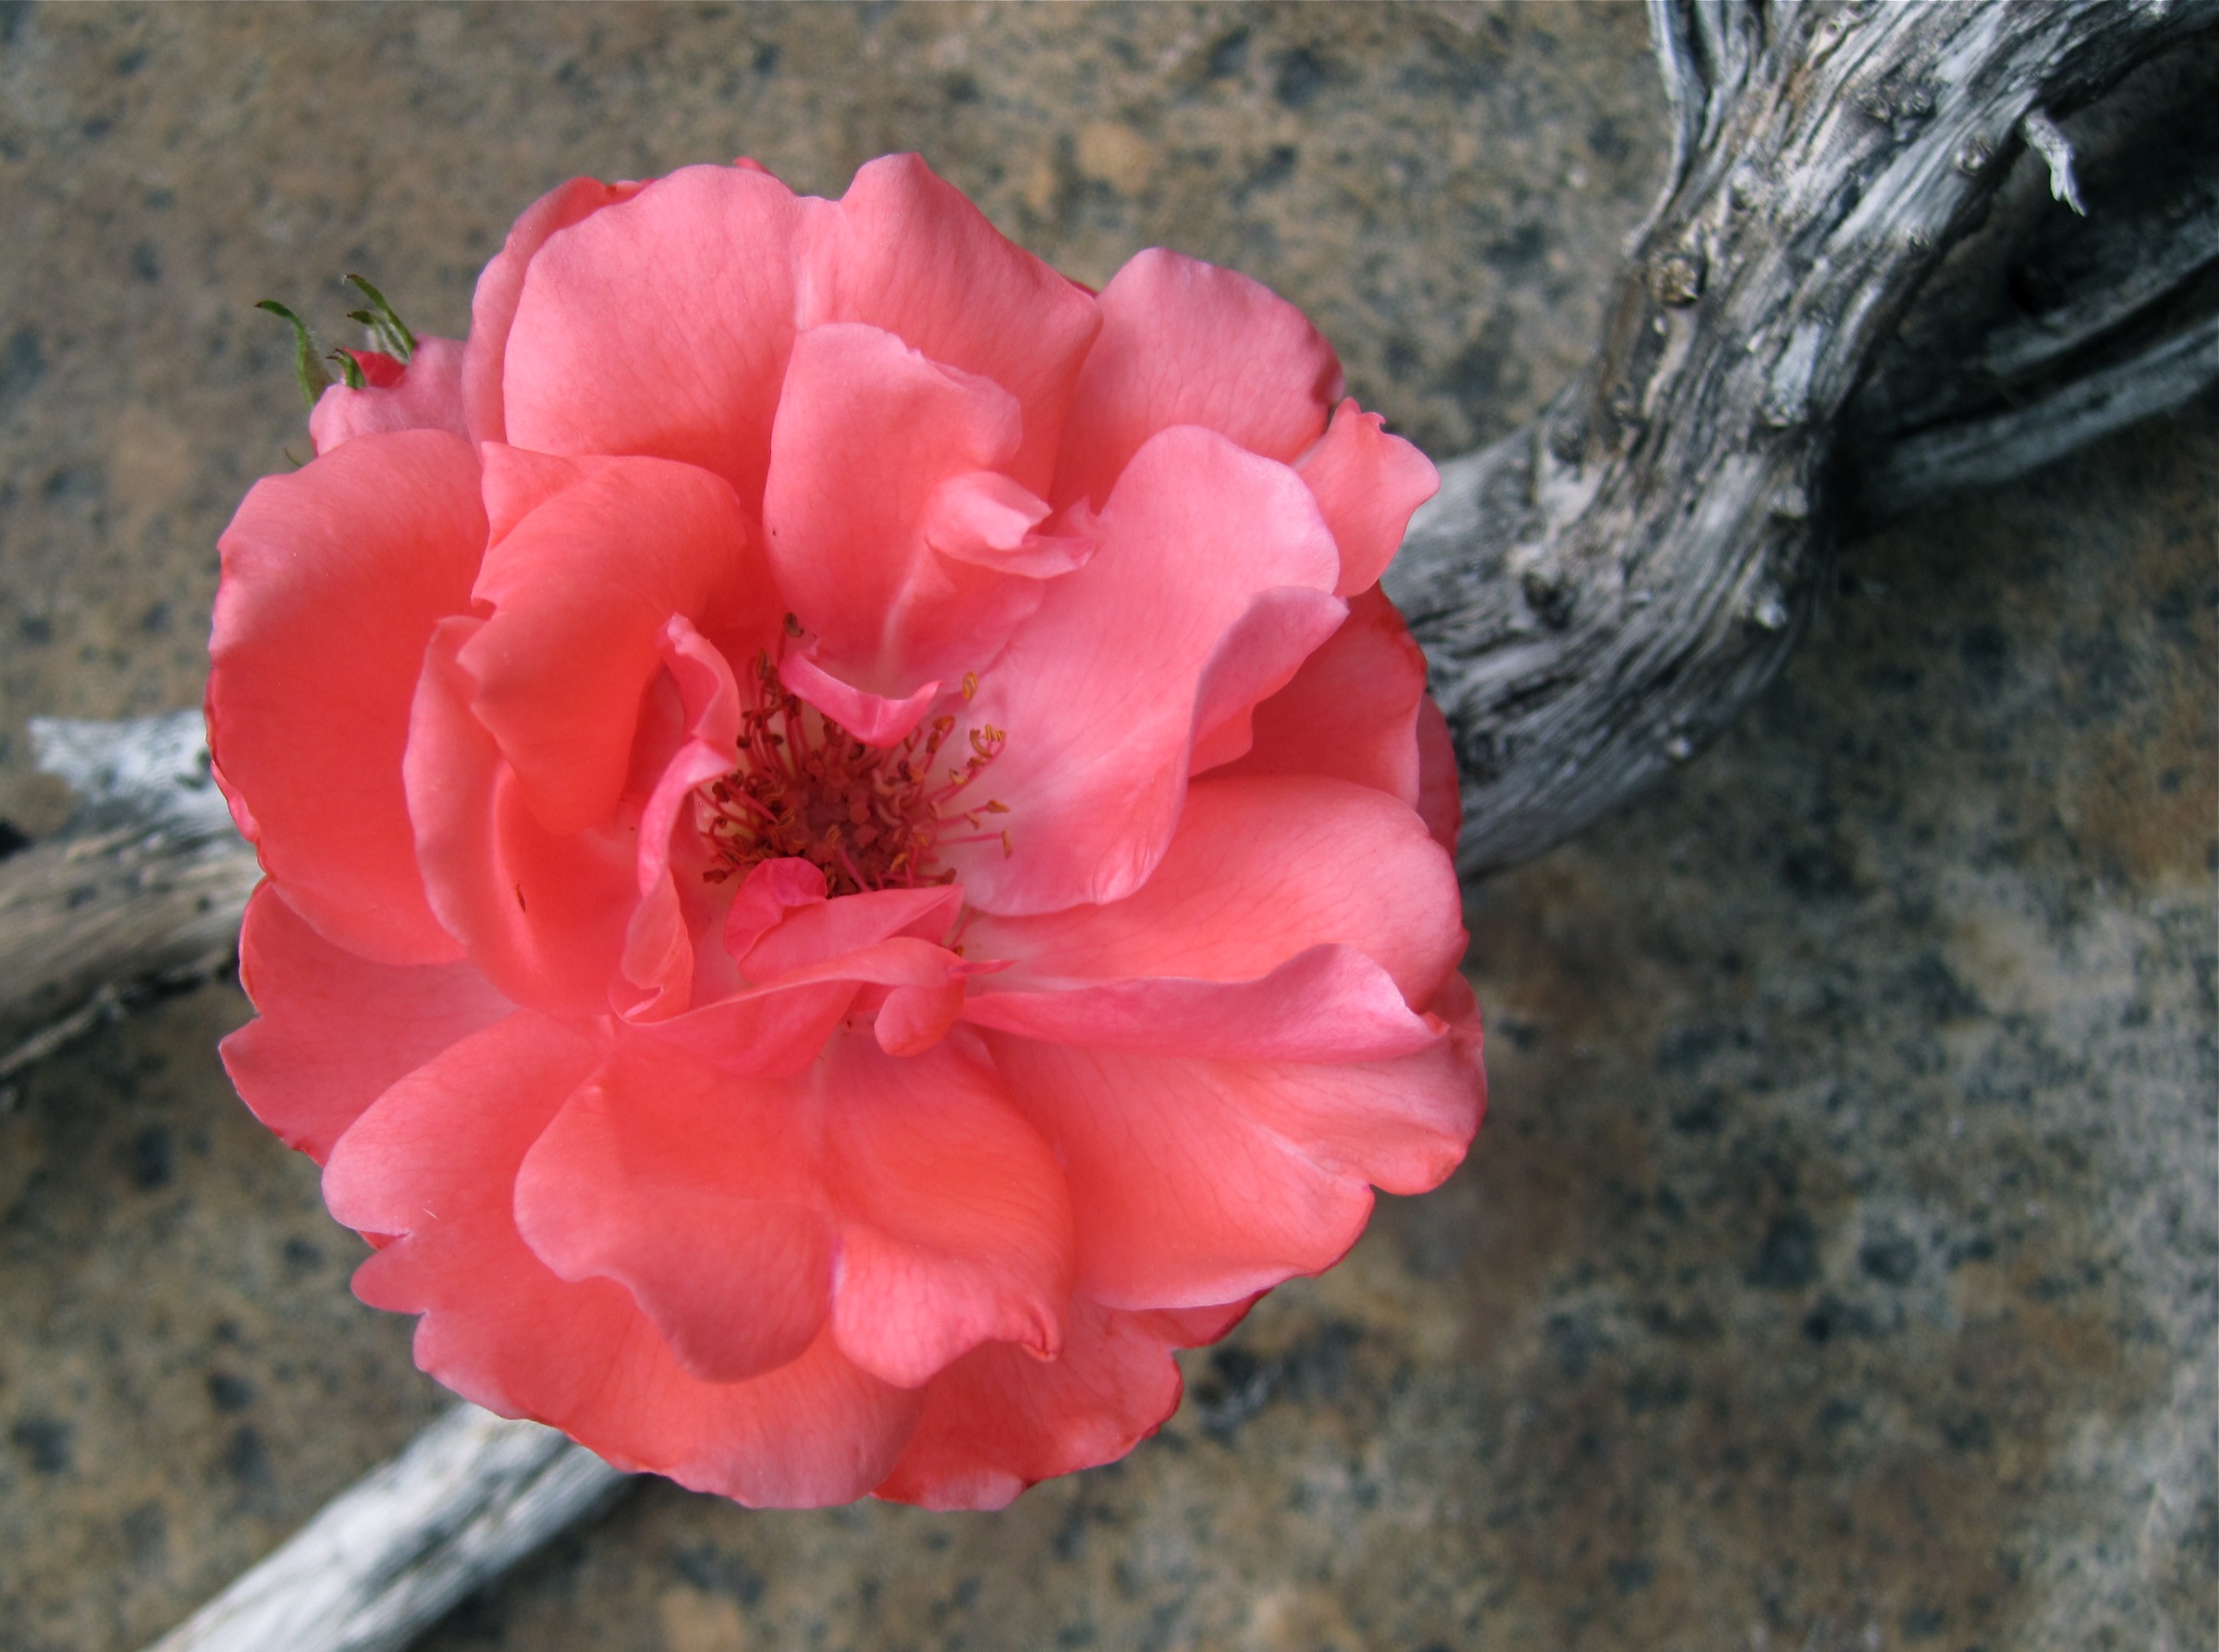
blossom, plant, flower, petal, red, pink, flora, geotagged, inmybackyard, macro photography, geo lat 34407826, geo lon 11149354, flowering plant, land plant